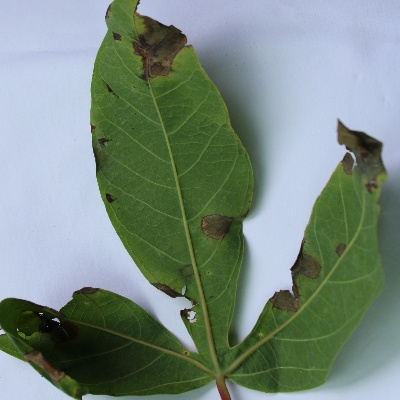
Crop: Cassava
Condition: brown spot